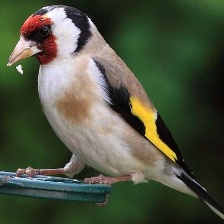
Species: EUROPEAN GOLDFINCH
Scientific name: CARDUELIS CARDUELIS
ImageNet parent category: goldfinch